Answer in natural language. Considering the relative positions, where is lowprofile bed with blue bedding (highlighted by a red box) with respect to modern brown dresser with six drawers (highlighted by a green box)? Choose between the following options: right or left
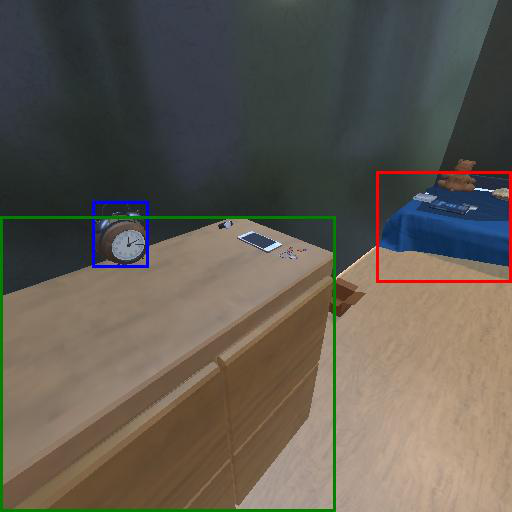
<answer>right</answer>